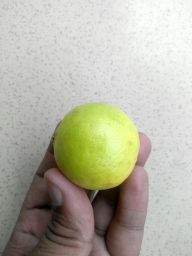
Fruit: Lime
Quality: Good